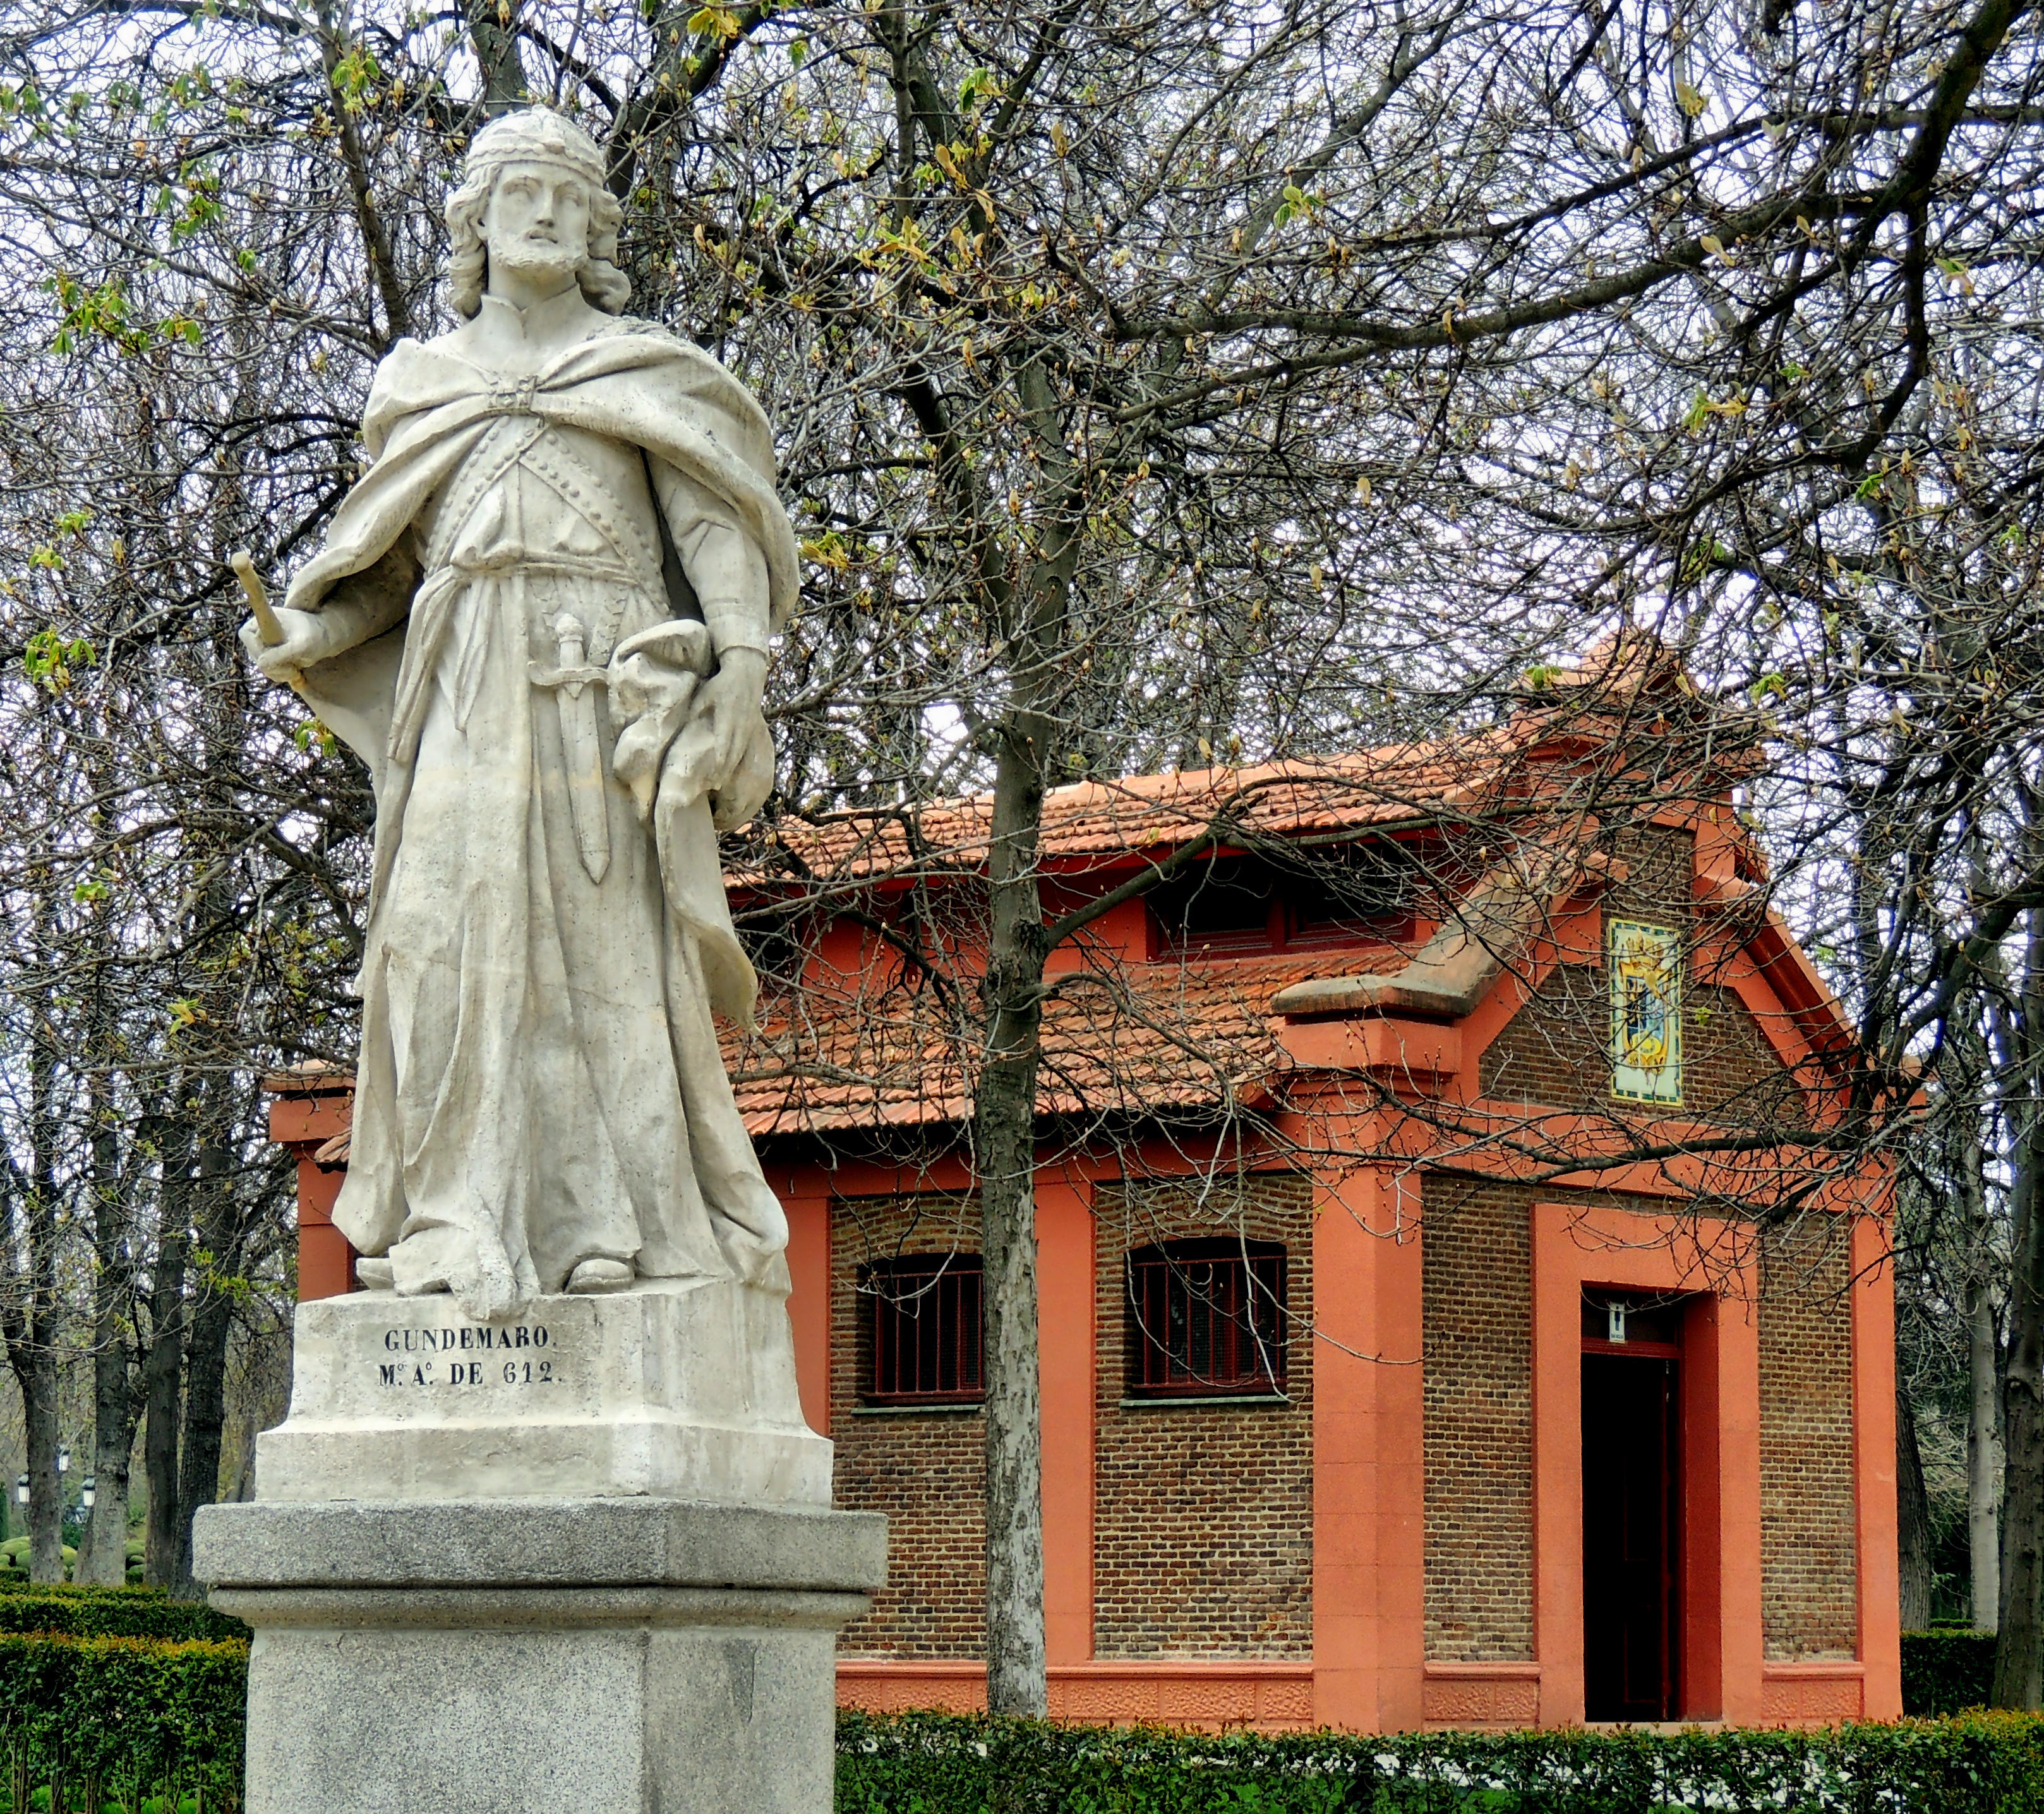
statue, landmark, monument, sculpture, temple, shrine, ancient history, place of worship